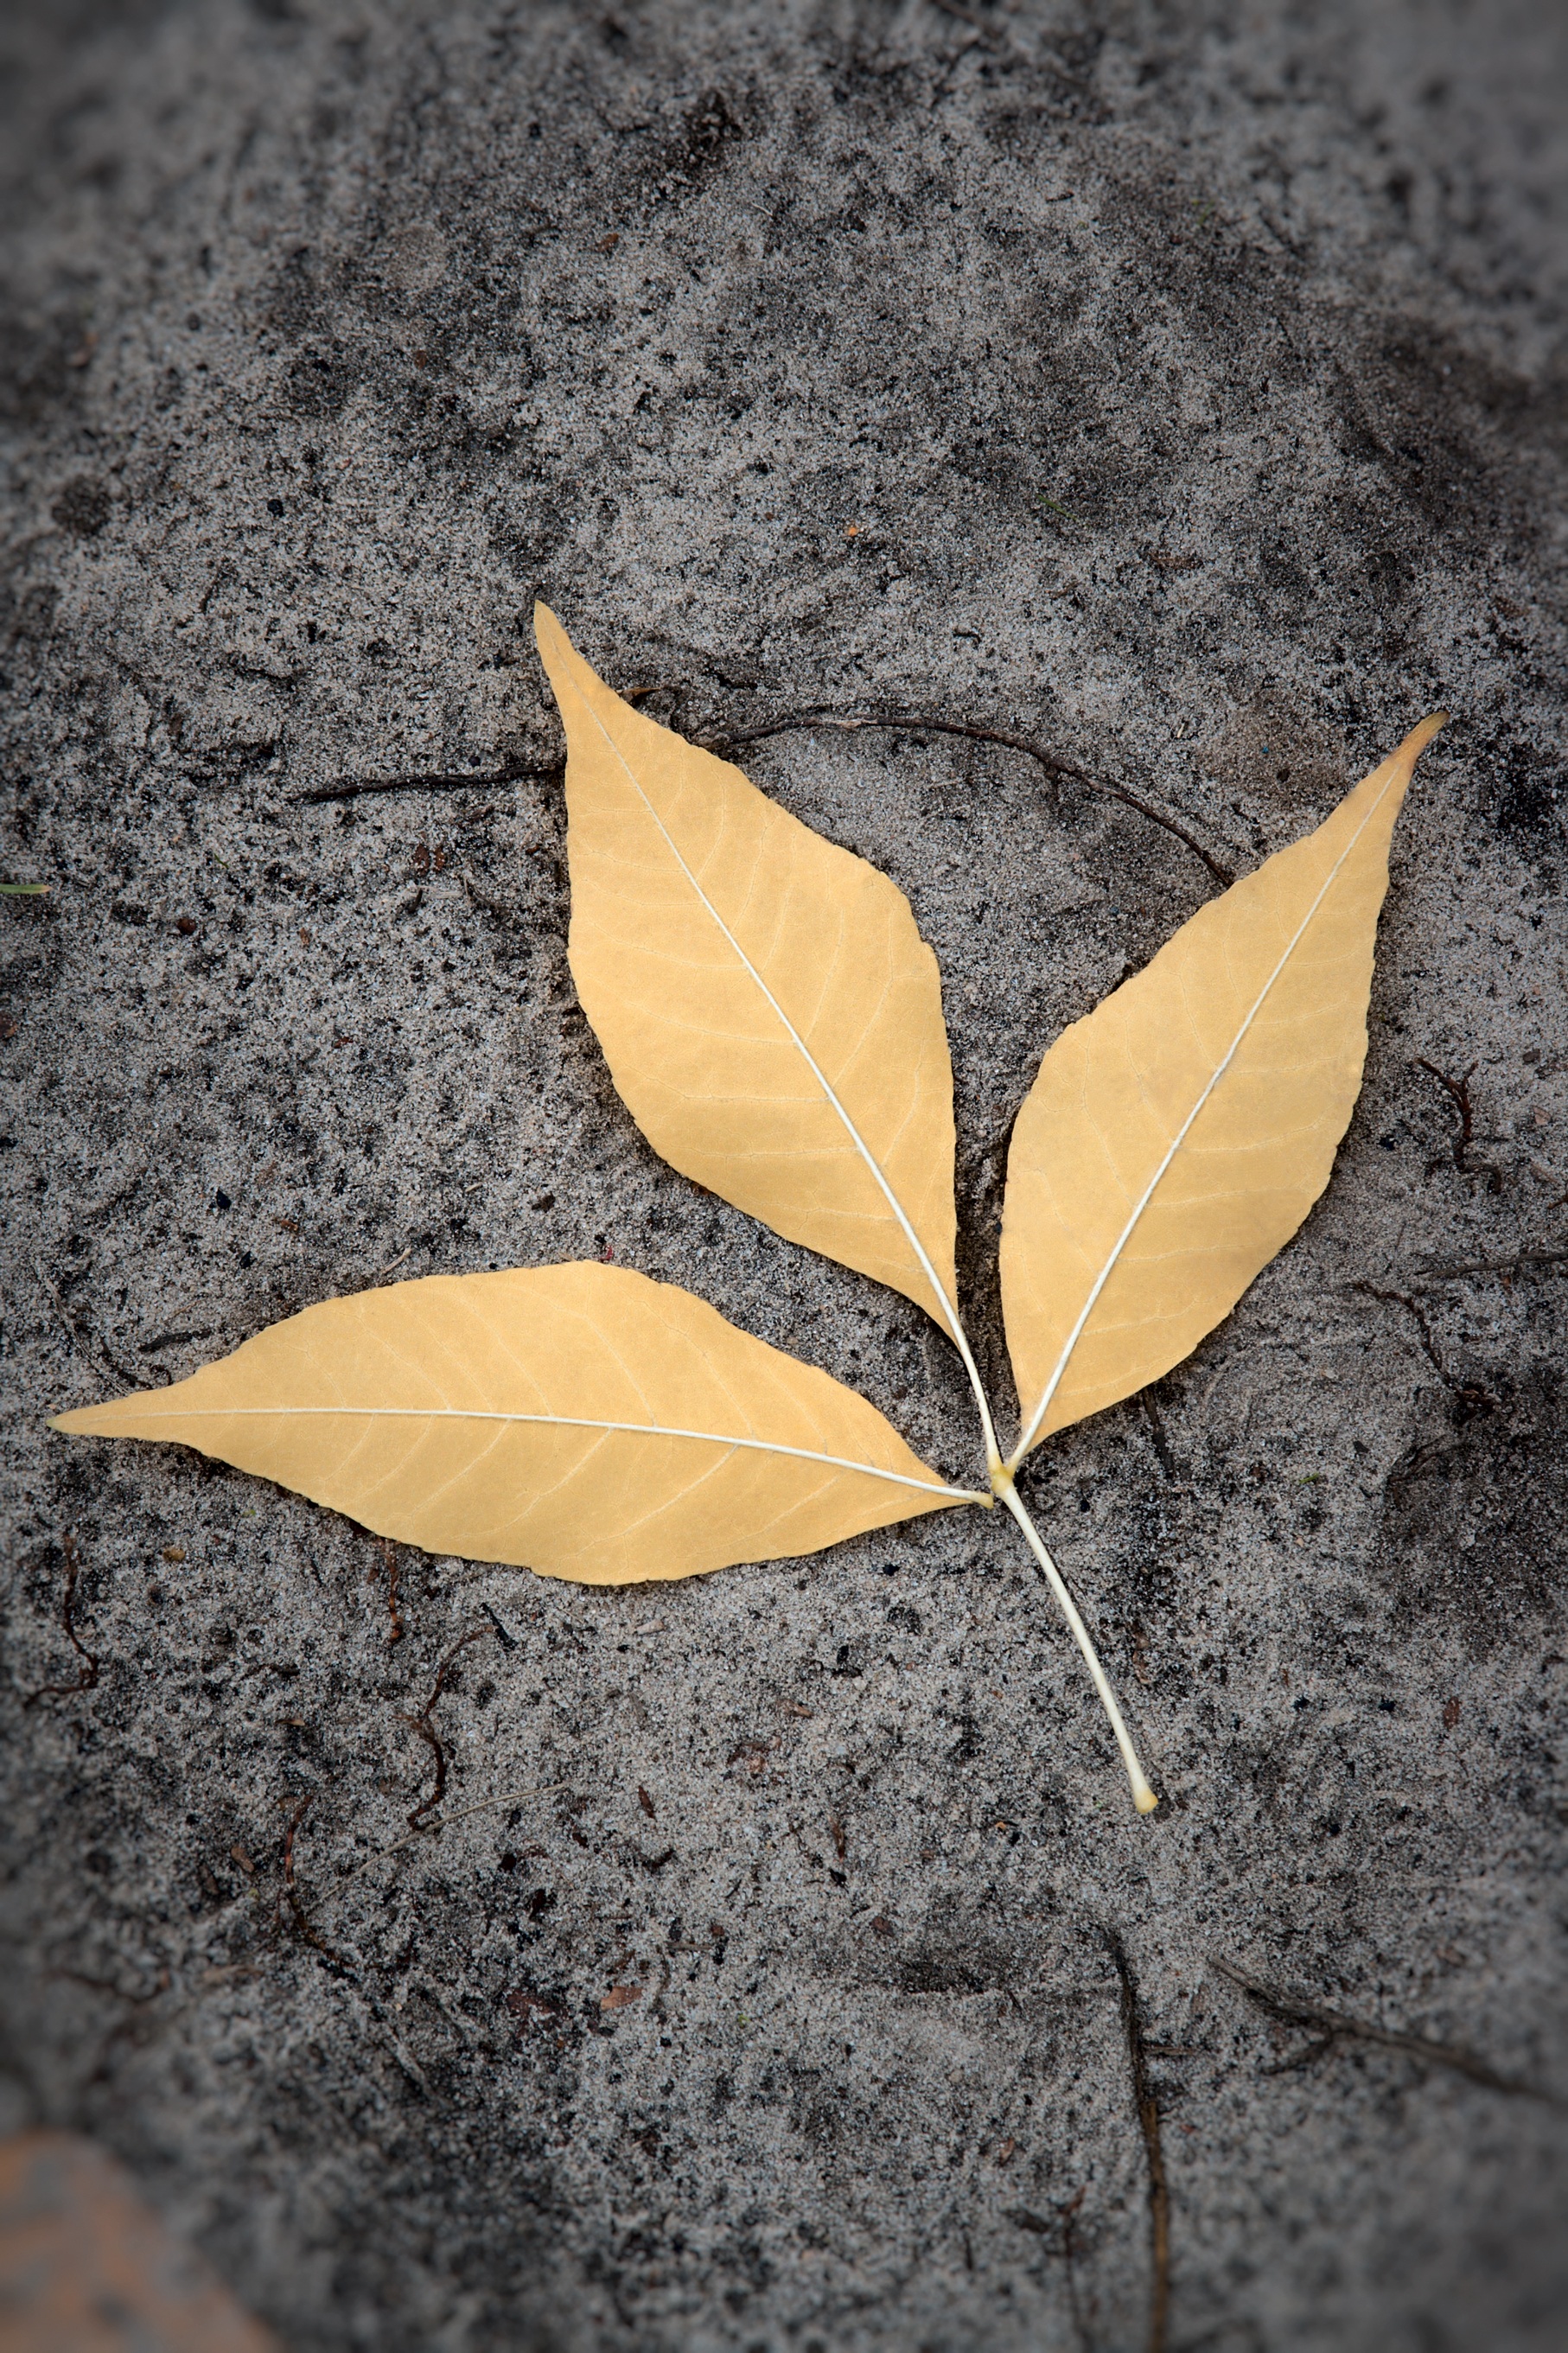
tree, nature, wing, plant, sunlight, leaf, flower, petal, land, autumn, yellow, closeup, flora, season, maple leaf, close up, sheet, trees, leaves, art, dry leaves, macro photography